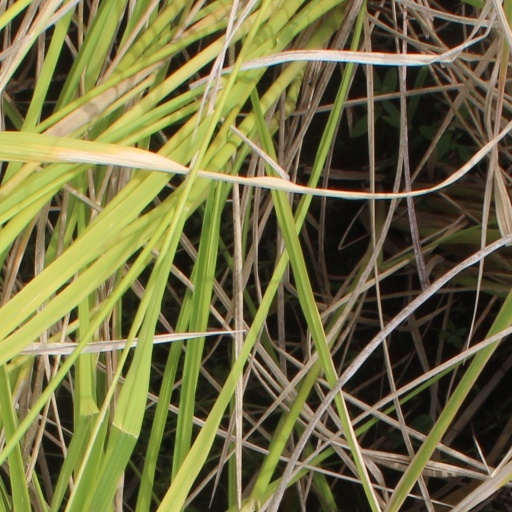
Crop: rice